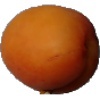
Label: apricot